Payson, Arizona

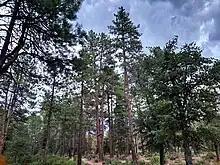
Cypress Trail in southeast Payson.

In 1882, considered to be the founding year of Payson, area settlers established a logging, mining, and ranching hamlet called 'Green Valley."